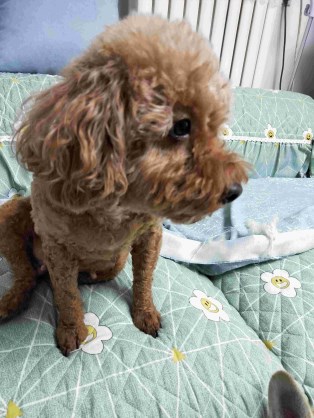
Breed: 7449-n000128-teddy